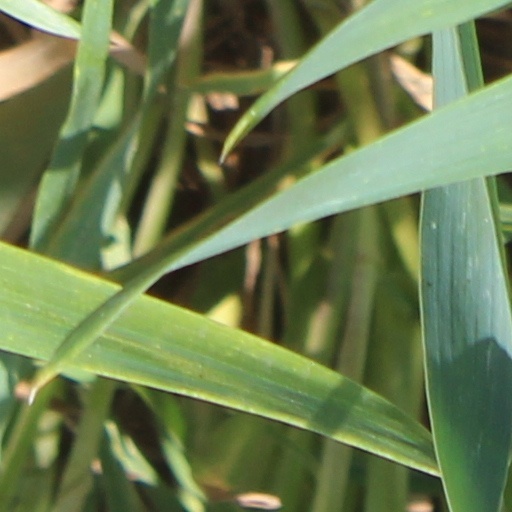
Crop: wheat